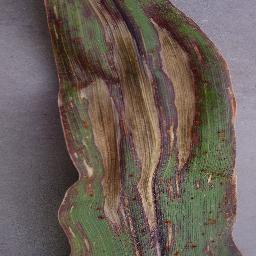
Label: Corn___Northern_Leaf_Blight